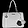
Label: Bag